Berliet

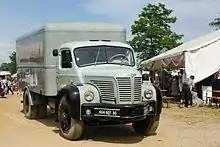
Berliet GLR

In 1915 a site was purchased between Vénissieux and Saint-Priest in order to build a new principal factory.